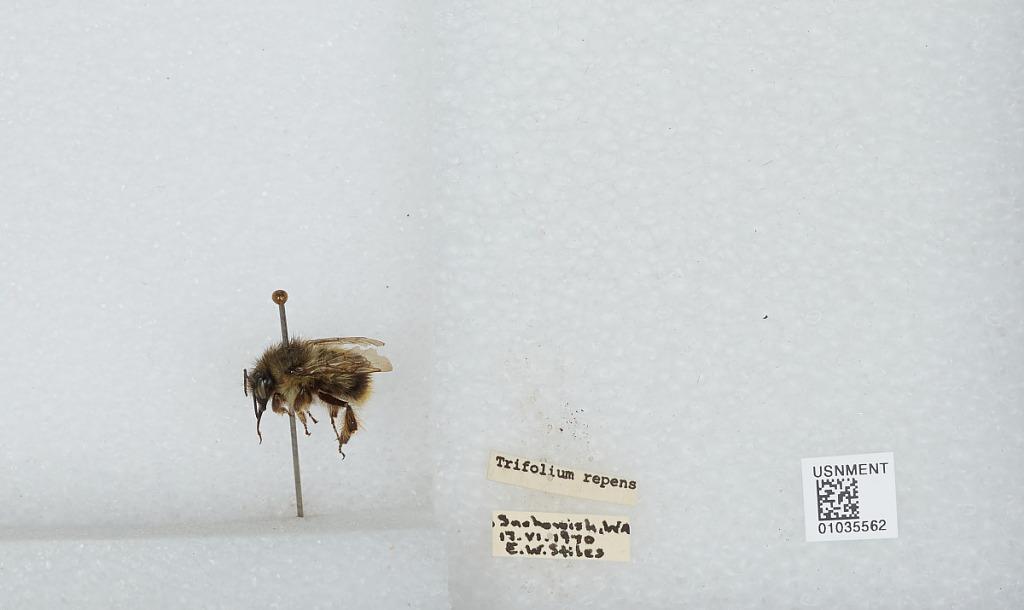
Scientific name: Bombus (Pyrobombus) mixtus Cresson
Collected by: E. Stiles
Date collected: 1970-6-17
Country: United States
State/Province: Washington
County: Snohomish
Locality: Snohomish
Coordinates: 47.9192, -122.091